List of teams that have overcome 3–1 series deficits

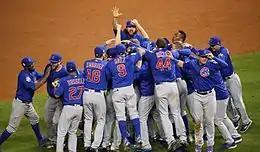
The Chicago Cubs celebrating their victory in the 2016 World Series, which they won in seven games after trailing three games to one

The following is the list of teams that have overcome 3–1 series deficits mainly concerning North American professional sports within a best-of-seven series. The listed teams won three consecutive games after being down three games to one. Unsuccessful comebacks are also listed, in which teams evened a series after being behind 3–1, then lost the final game of the series.